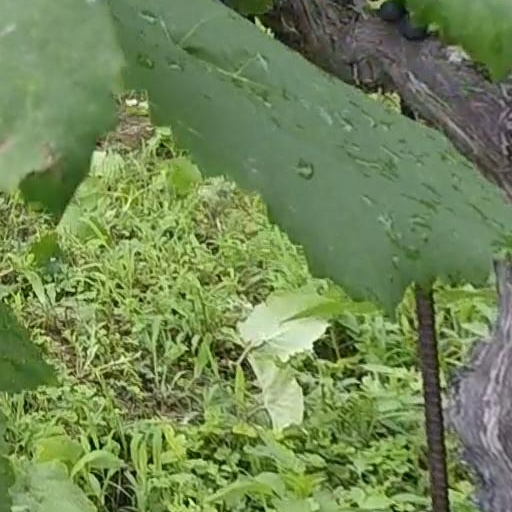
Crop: grape